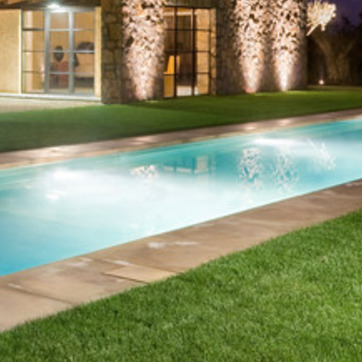
Material: water